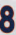
Number: 8